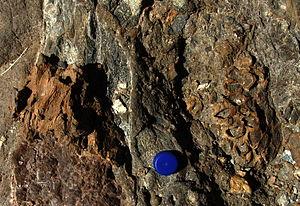
Megabalanus tintinnabulum est une espèce de Cirripedia de la famille des Balanidae. C'est l'espèce type du genre. Le nom spécifique vient du latin tintinnabulum signifiant une clochette et fait probablement référence au fait que de petits groupes de bernacles ressemblent à des groupes de clochettes miniatures.
Megabalanus est un genre d'arthropodes du sous-embranchement des crustacés. Megabalanus est un genre de Cirripedia appartenant à la famille des Balanidae. Les membres du genre atteignent une longueur de 7 centimètres.